Effects of Hurricane Sandy in New Jersey

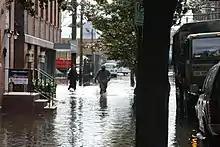
New Jersey National Guard in flooded Hoboken following Hurricane Sandy

Communities along the Hudson Waterfront were flooded by the storm surge through New York Bay and into the Hudson River. There were massive power outages in Bayonne, Jersey City, Hoboken, Weehawken, North Bergen, and Edgewater, forcing the evacuation of patients from Palisades Medical Center.